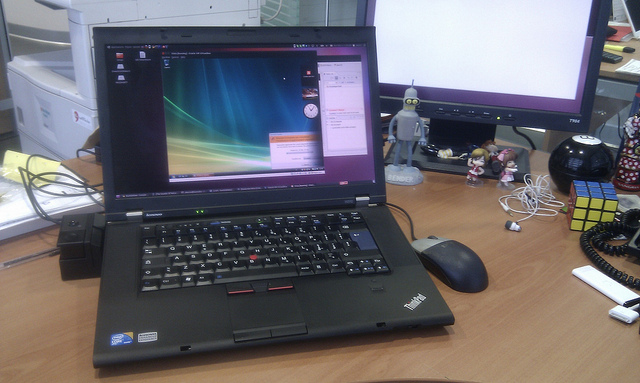
user: Given an image and a question. Answer the question in a short answer. Question: What kind of device is this? Short Answer:
assistant: laptop